Prelude to Space

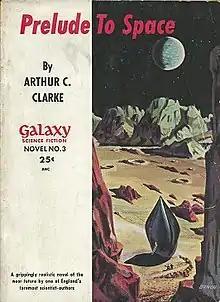
Cover of the first edition

Prelude to Space is a science fiction novel written by British author Arthur C. Clarke in 1947. It appeared for the first time in 1951 as a paperback from World Editions Inc, as number three in its series of Galaxy novels. Sidgwick & Jackson published it in the UK in 1953, followed the next year by a United States hardcover edition from Gnome Press and a paperback from Ballantine Books.